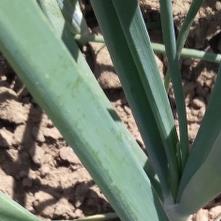
Crop: Onion
Condition: healthy-leaf